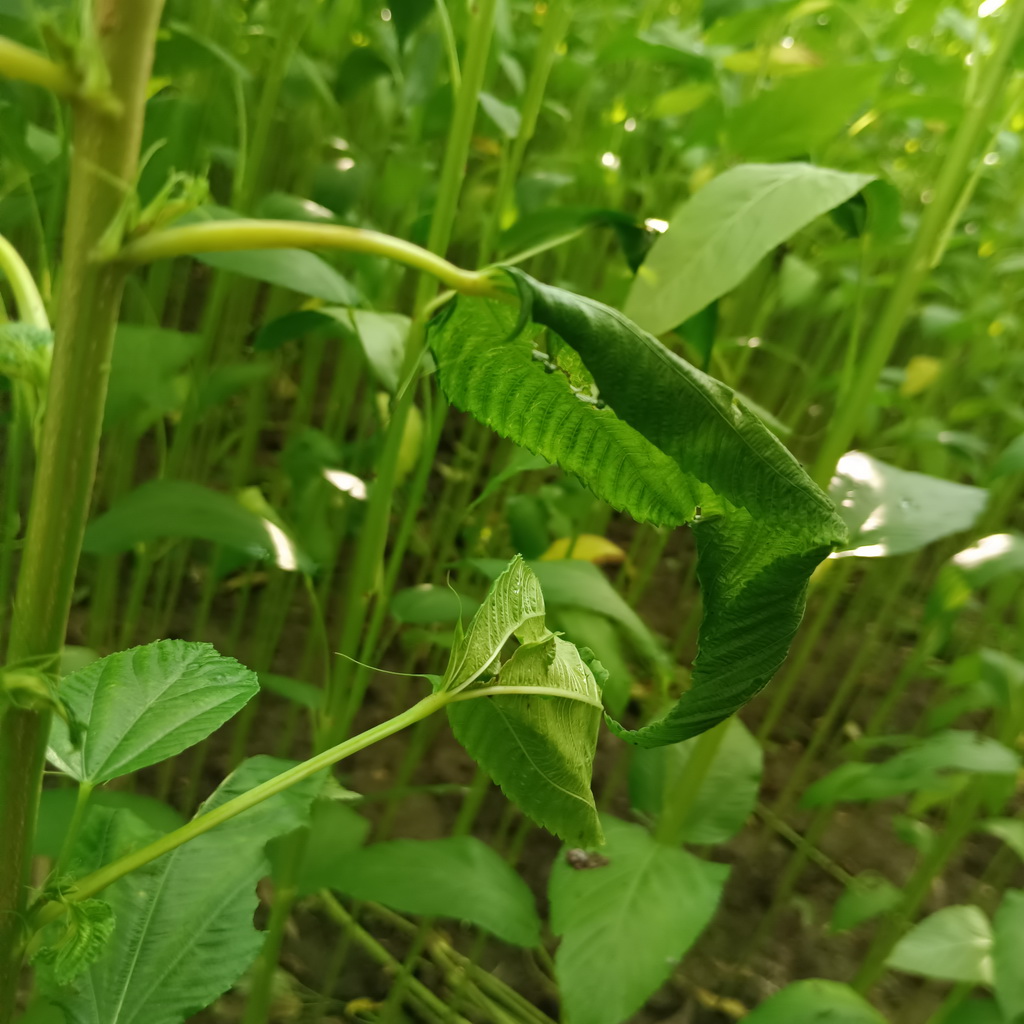
Label: Holed